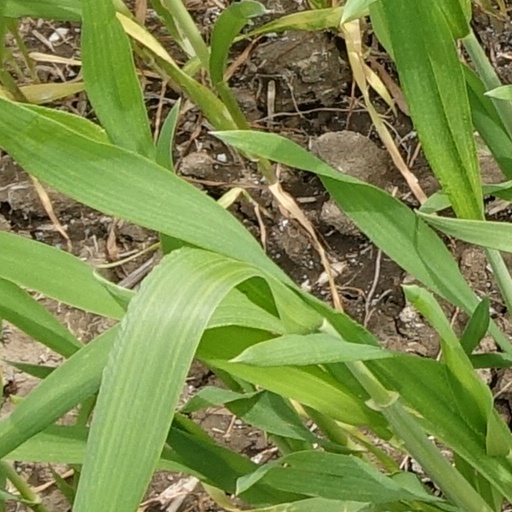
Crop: wheat